Zotye Z500

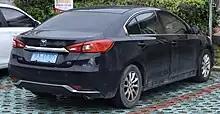
Zotye Z500 rear

The Zotye Z500 debuted at the 2014 Beijing Auto Show and was positioned above the Zotye Z300 compact sedan. Power comes from a Mitsubishi-sourced 1.5L putting out 120 hp and 143 nm of torque through a 5-speed manual or 5-speed automatic powering the front wheels. The Zotye Z500 is available to the Chinese market in November 2014 with prices ranging from 75,800 yuan to 140,800 yuan. A facelift was conducted shortly after with a name change to Zotye 560.